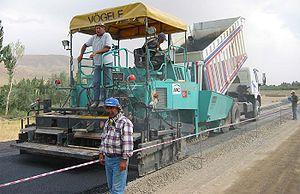
Un bitume routier est un bitume utilisé pour l’enrobage des granulats destinés à la construction et l'entretien des routes et des structures assimilées.
Un enrobé est un mélange de graviers, de sable et de liant hydrocarboné type bitume appliqué en une ou plusieurs couches pour constituer la chaussée des routes, la piste des aéroports et d'autres zones de circulation.
Un finisseur est un engin mobile destiné à appliquer les enrobés bitumineux sur les chaussées.